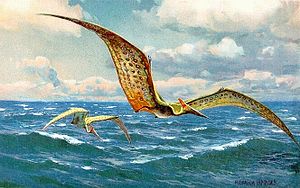
Flyveøgler
Pteranodon.
Flyveøgler er en gruppe uddøde krybdyr der levede samtidigt med dinosaurer i Mesozoikum. Flyveøgler er en søstergruppe til 'Dinosauria' og begge grupper tilhører 'Ornithodira'. Hos flyveøgler var digitus anularis abnormt forlænget mens digitus minimus var reduceret. Mellem kroppen og 'ringfingeren' var der udspændt en vingemembran. De andre fingre havde kløer og kunne bruges til at klatre med. Modsat flagermus, der har udspændt vingemembraner mellem flere fingre, havde flyveøglernes membraner aktinofibriller for at gøre dem mere robuste mod sønderrivning.